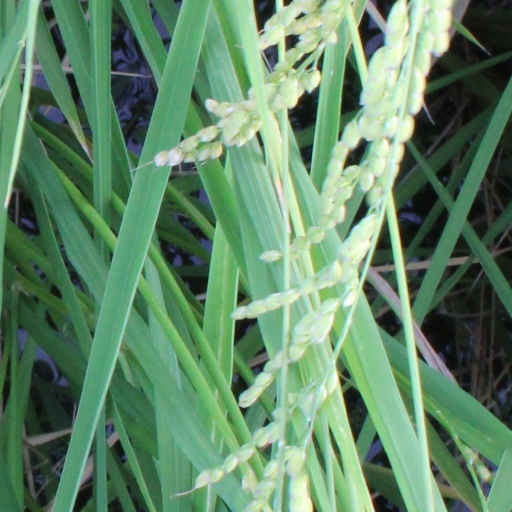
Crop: rice